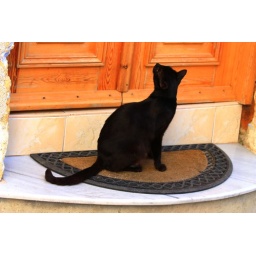
Black cat waiting in front a wooden door